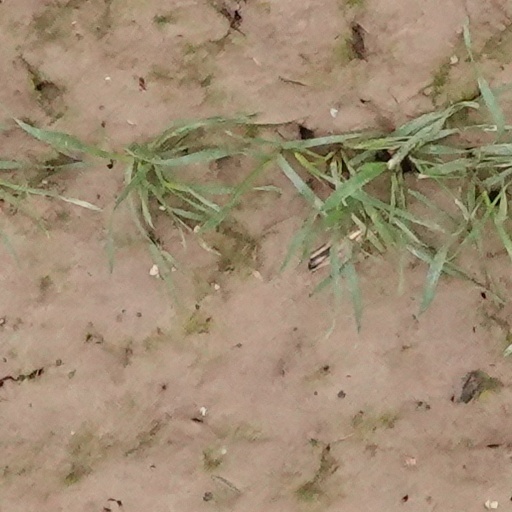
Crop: wheat